Frederick de Jersey Clere

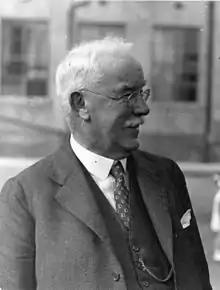
Frederick de Jersey Clere,

Frederick de Jersey Clere (7 January 1856 – 13 August 1952) was an architect in Wellington, New Zealand.